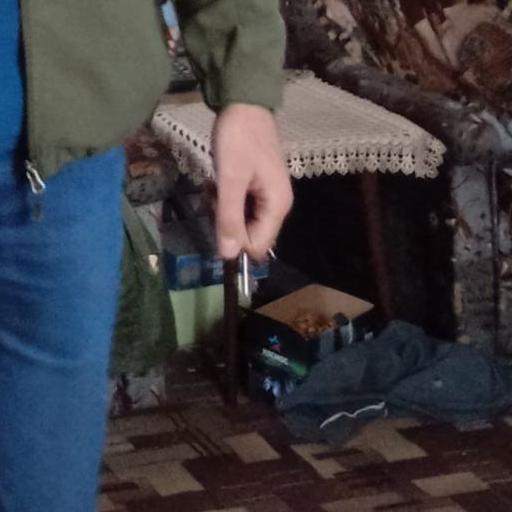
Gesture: no_gesture